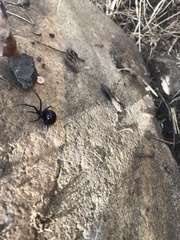
Species: Lactrodectus_hesperus